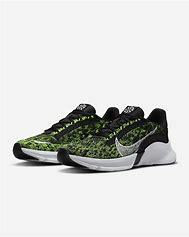
Brand: Nike
Model: Superrep Go 3 Flyknit Next Nature